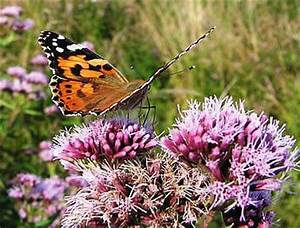
Label: butterfly